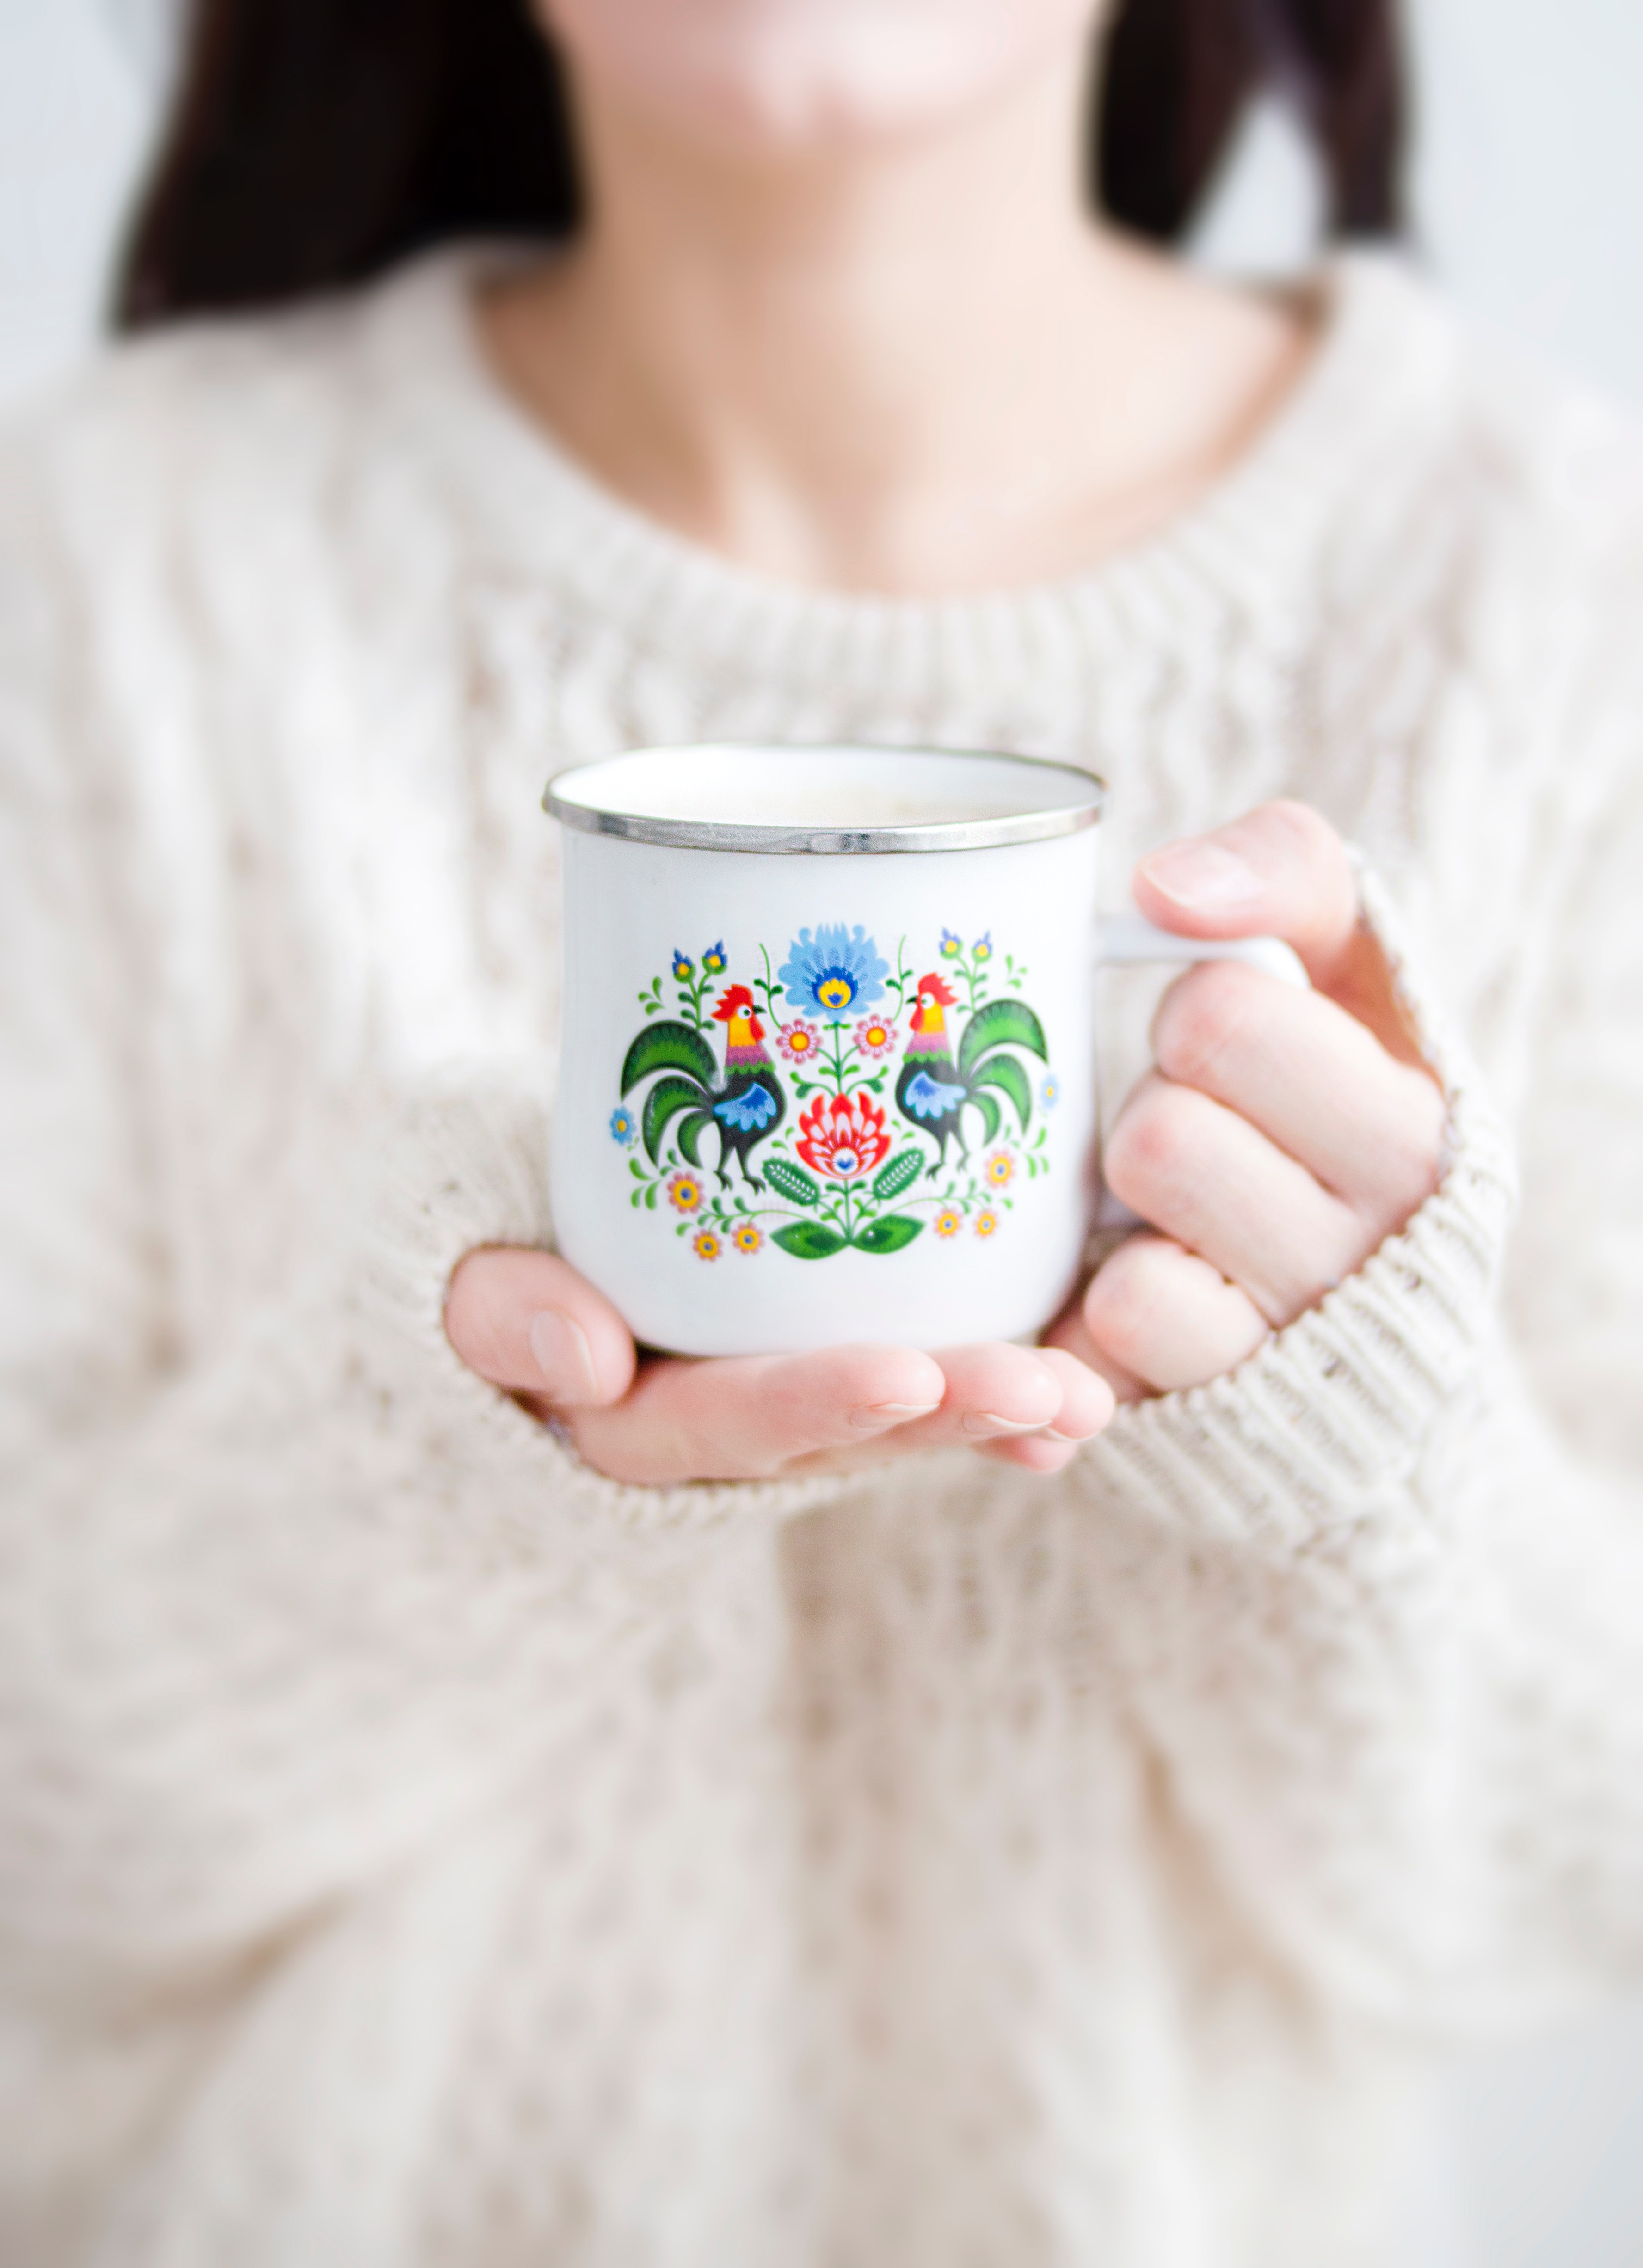
teacup, cup, hand, tableware, lip, drinkware, serveware, coffee cup, finger, child, tea set, baby